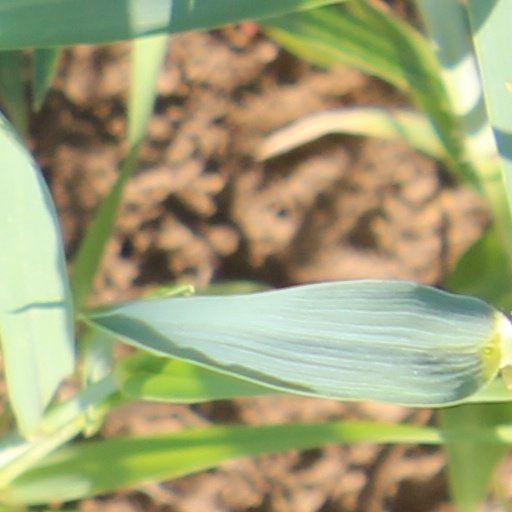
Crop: wheat